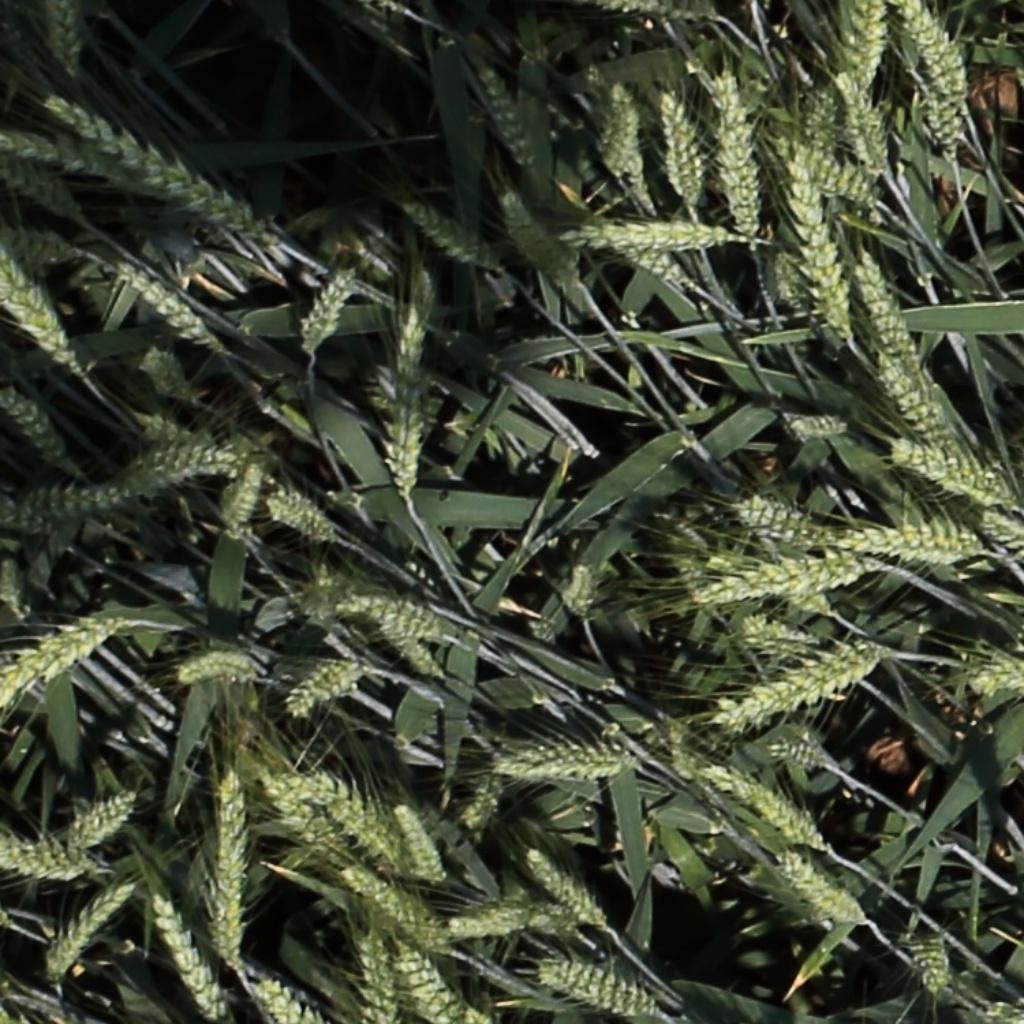
Country: Switzerland
Location: Usask
Wheat development stage: Filling